Organonickel(IV) complex

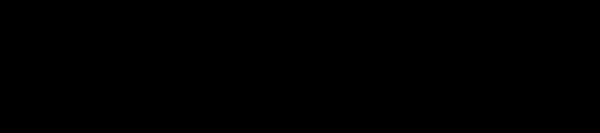
Oxidation of Ni(II) to Ni(IV) using O.

Studies reported by Sanford and Camasso in 2015 revealed the ability of a Ni organometallic complex to deliver carbon(sp)-oxygen, carbon(sp)-nitrogen, and carbon(sp)-sulfur bonds. The Ni species was generated by oxidation of a nickel(II) trispyrazolylborate complex.